Diguinho

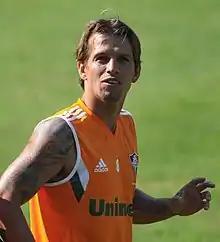
Diguinho with Fluminense in 2014

Rodrigo Oliveira de Bittencourt (born 20 March 1983), nicknamed Diguinho, is a Brazilian retired footballer who played as a defensive midfielder.